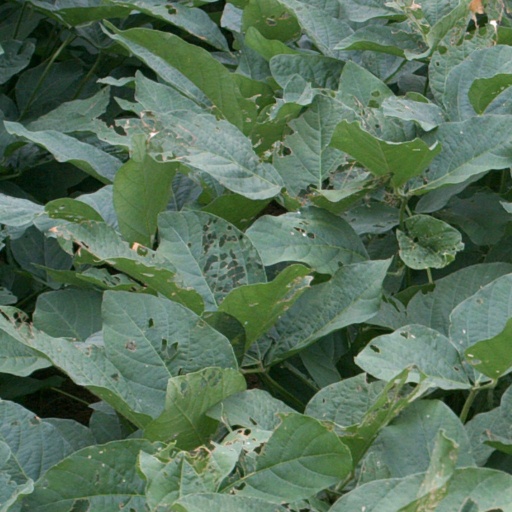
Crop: soybean